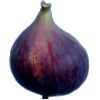
Label: fig